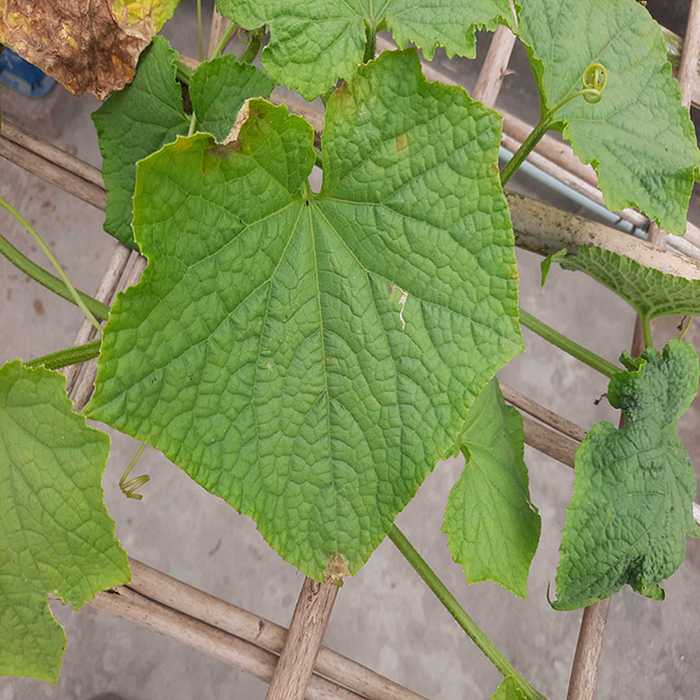
Plant: Cucumber
Label: Fresh leaf